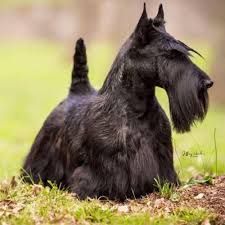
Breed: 206-n000037-Scotch_terrier